Giuseppe Spalazzi

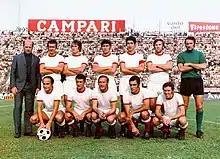
Spalazzi (standing, first from right) for Bari in the 1970–71 season

In 1968 he went down to Serie B, on loan to Bari for six million lire, in the deal that brought Lucio Mujesan to Bologna in exchange for six players. The Apulian team was promoted to Serie A in the 1968–69 season and Spalazzi was bought in full for a fee of 140 million. He played a total of four seasons as a starter for galletti (three in second division and one, the second, in Serie A) and was nicknamed the "kamikaze goalkeeper" by fans. He finished his Apulia experience with 121 league appearances, conceding 95 goals; Bari veteran Gianni Antonucci ranked him among Bari's eight best goalkeepers until 1972.